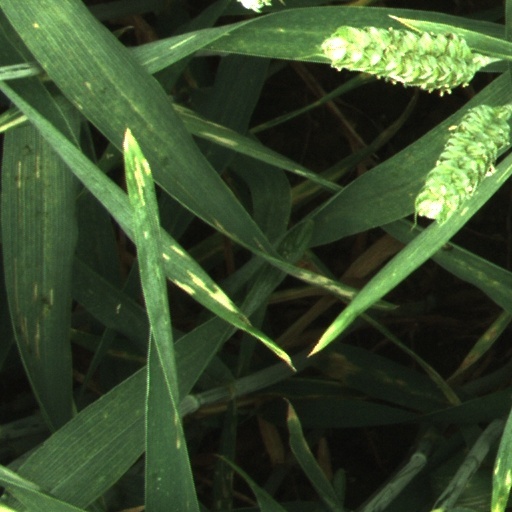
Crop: wheat